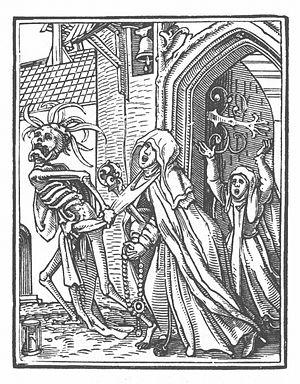
La Danse macabre est un motif artistique populaire à la fois présent dans le folklore européen et élaboré à la fin du Moyen Âge. Elle est un élément, le plus achevé, de l'art macabre du Moyen Âge, du XIVᵉ au XVIᵉ siècle.